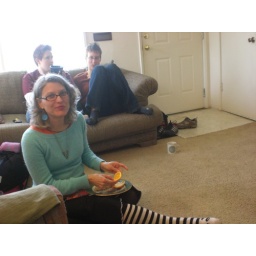
Debbie in cute stripey socks and tea cup and saucer earrings